Life of Christ in art

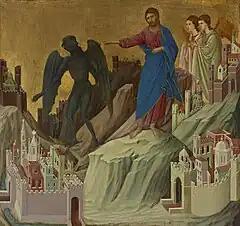
Duccio's "Temptation on the Mount" from his "Maestà" (1308–1311)

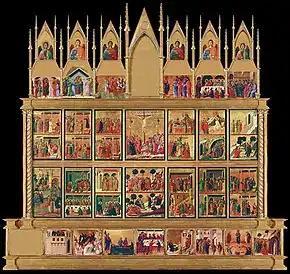
The rear of Duccio's "Maestà". The middle section has the Passion sequence, beginning with the entry to Jerusalem (bottom left) and ending with Noli me tangere, top right, 2nd row; . Below are the Works, above the post-Resurrection scenes. The birth and childhood scenes are on the front, as part of a "Life of the Virgin".

After the Early Christian period, the selection of scenes to illustrate was led by the occasions celebrated as Feasts of the Church, and those mentioned in the Nicene Creed, both of which were given prominence by the devotional writers on whose works many cycles appear to be based. Of these, the "Vita Christi" ("Life of Christ") by Ludolph of Saxony and the "Meditations on the Life of Christ" were two of the most popular from the 14th century onwards. Another influence, especially in smaller churches, was liturgical drama, and no doubt also those scenes which lent themselves to a readily identifiable image tended to be preferred. Devotional practices such as the Stations of the Cross also influenced selection.